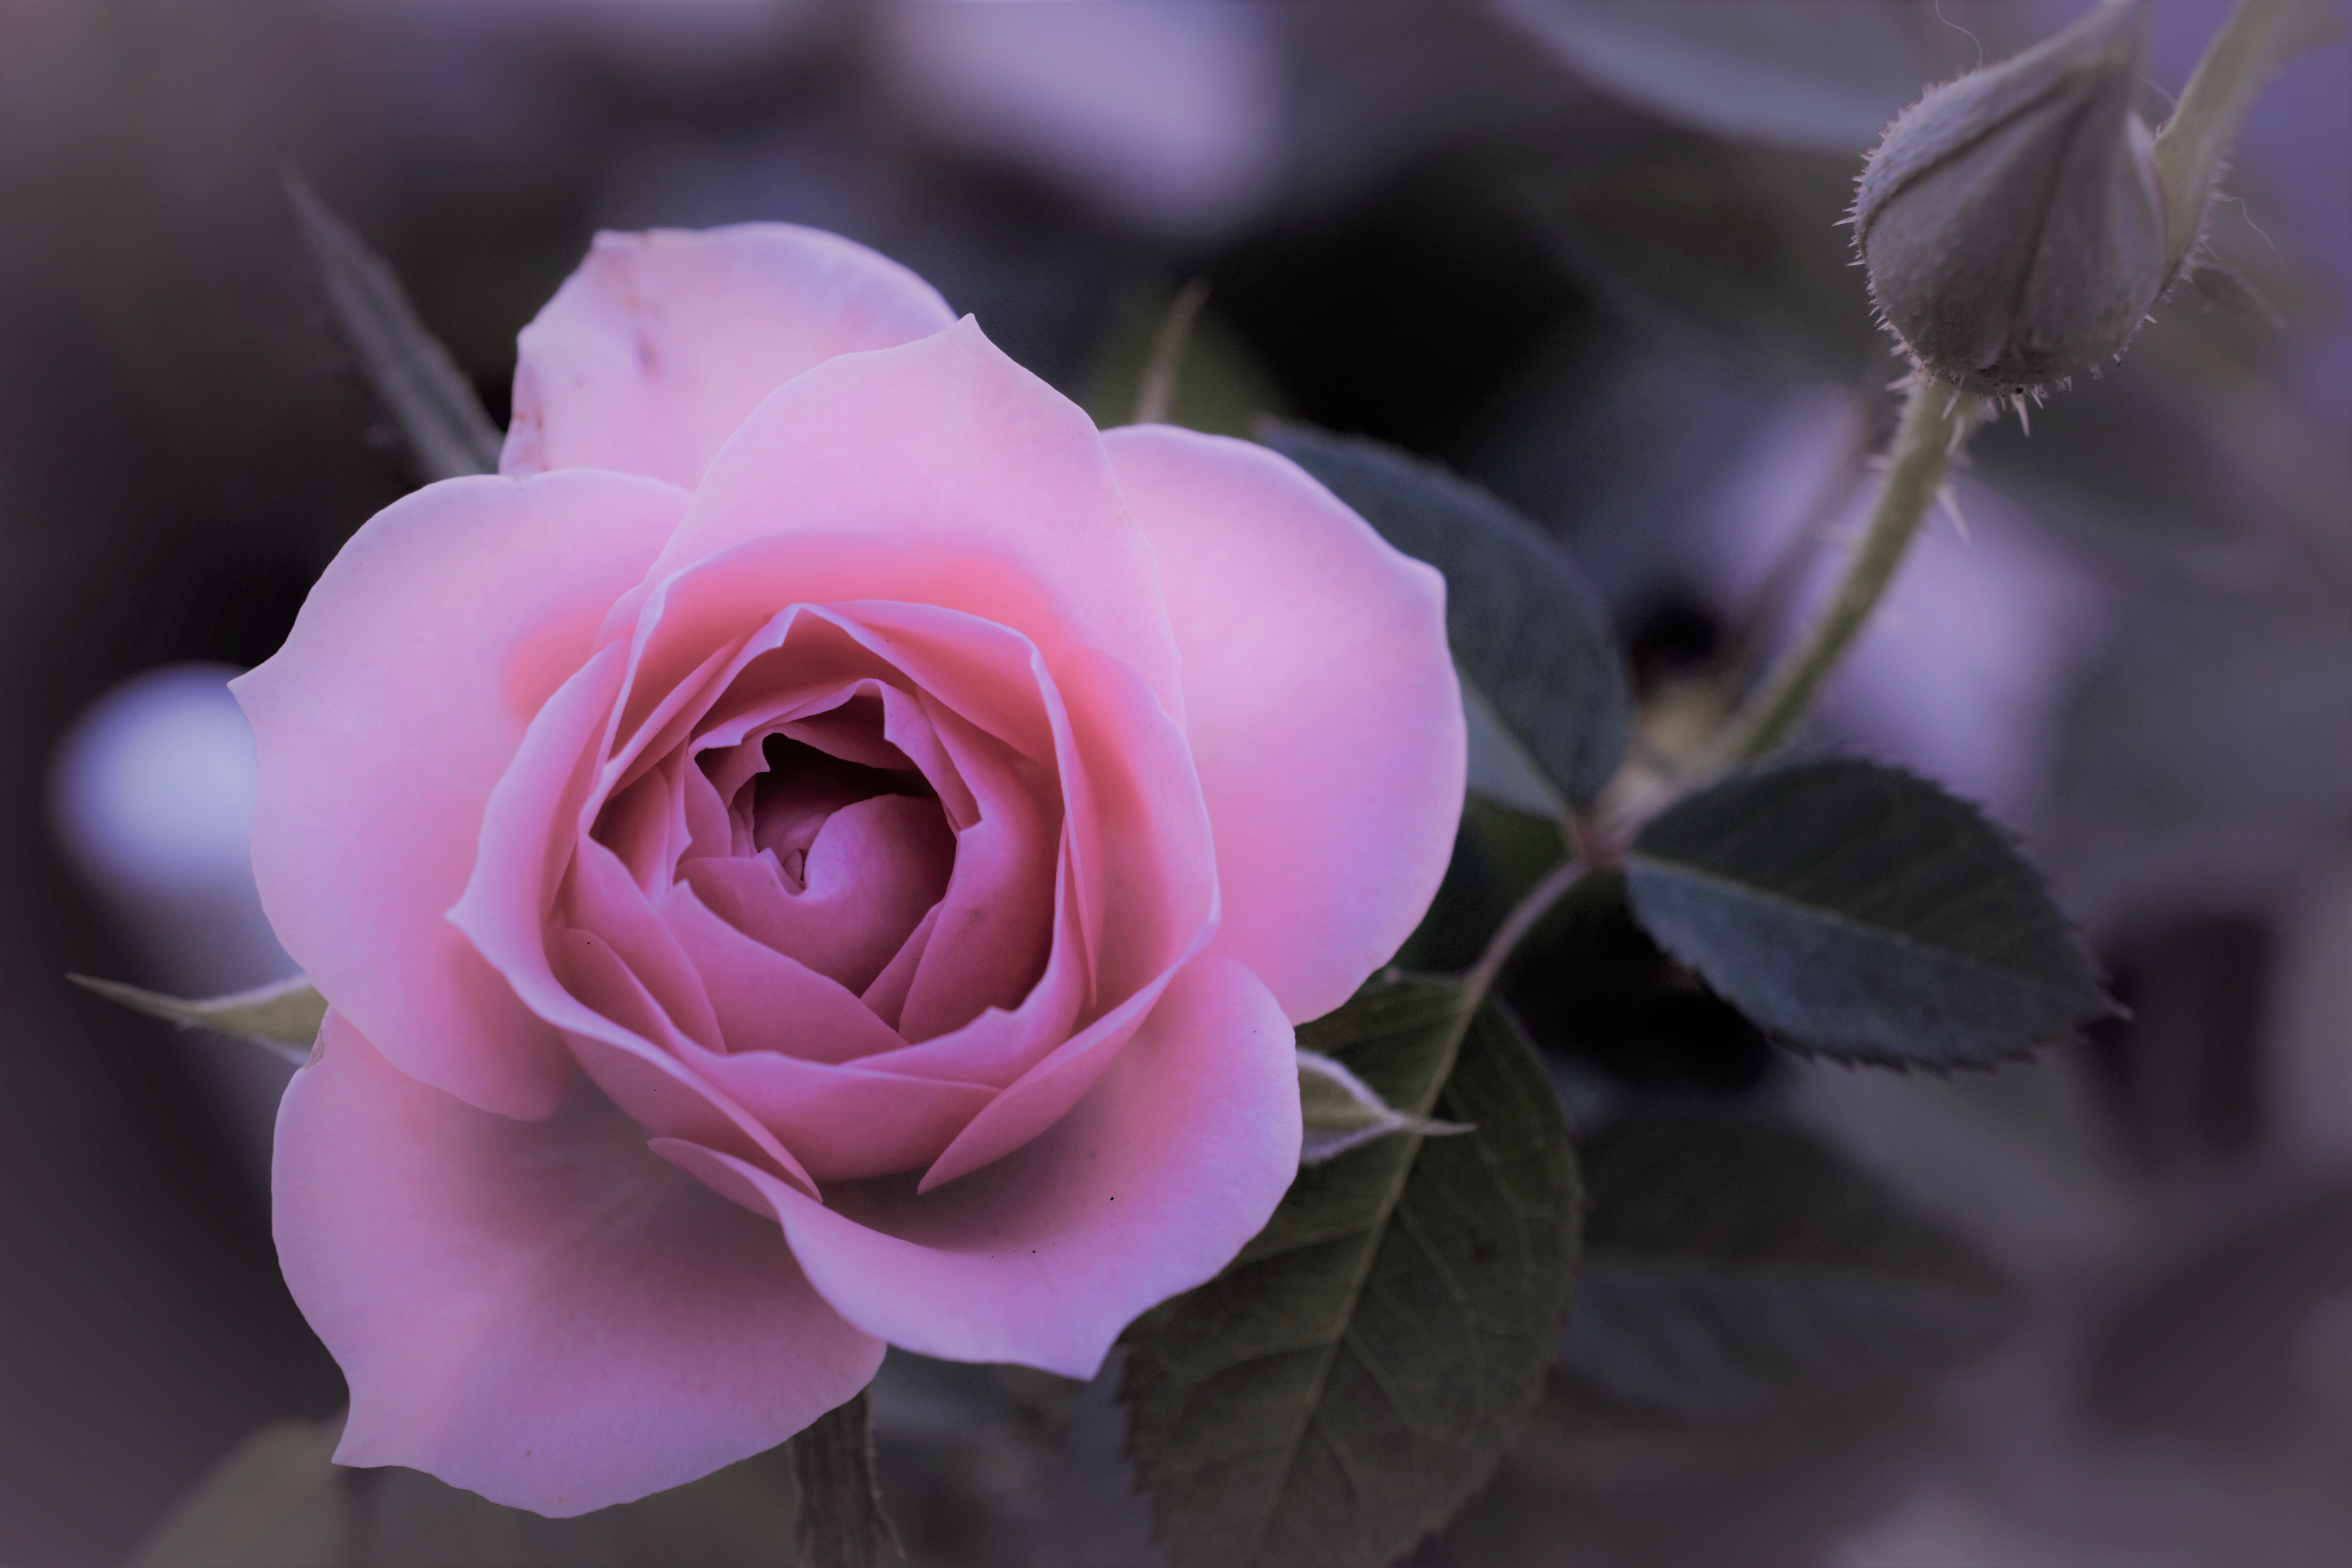
pink, rose, bud, nature, beauty, pink rose, rosebud, flower, plant, petal, Hybrid tea rose, rosa centifolia, garden roses, flowering plant, floribunda, rose family, annual plant, rose order, close up, peach, landscape, magenta, thorns, spines, and prickles, macro photography, shrub, china rose, flower arranging, cut flowers, floristry, twig, herbaceous plant, still life photography, Pedicel, plant stem, still life, blossom, theaceae